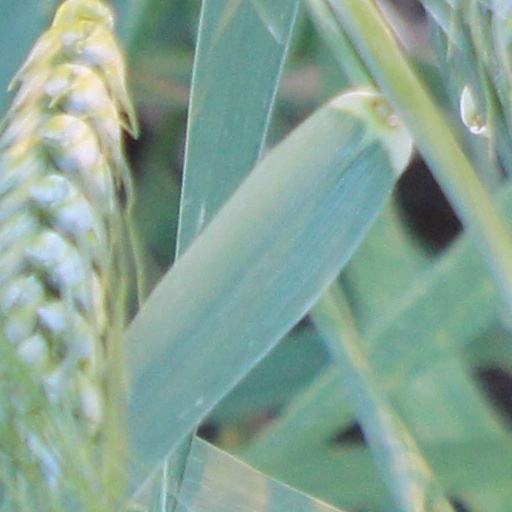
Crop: wheat